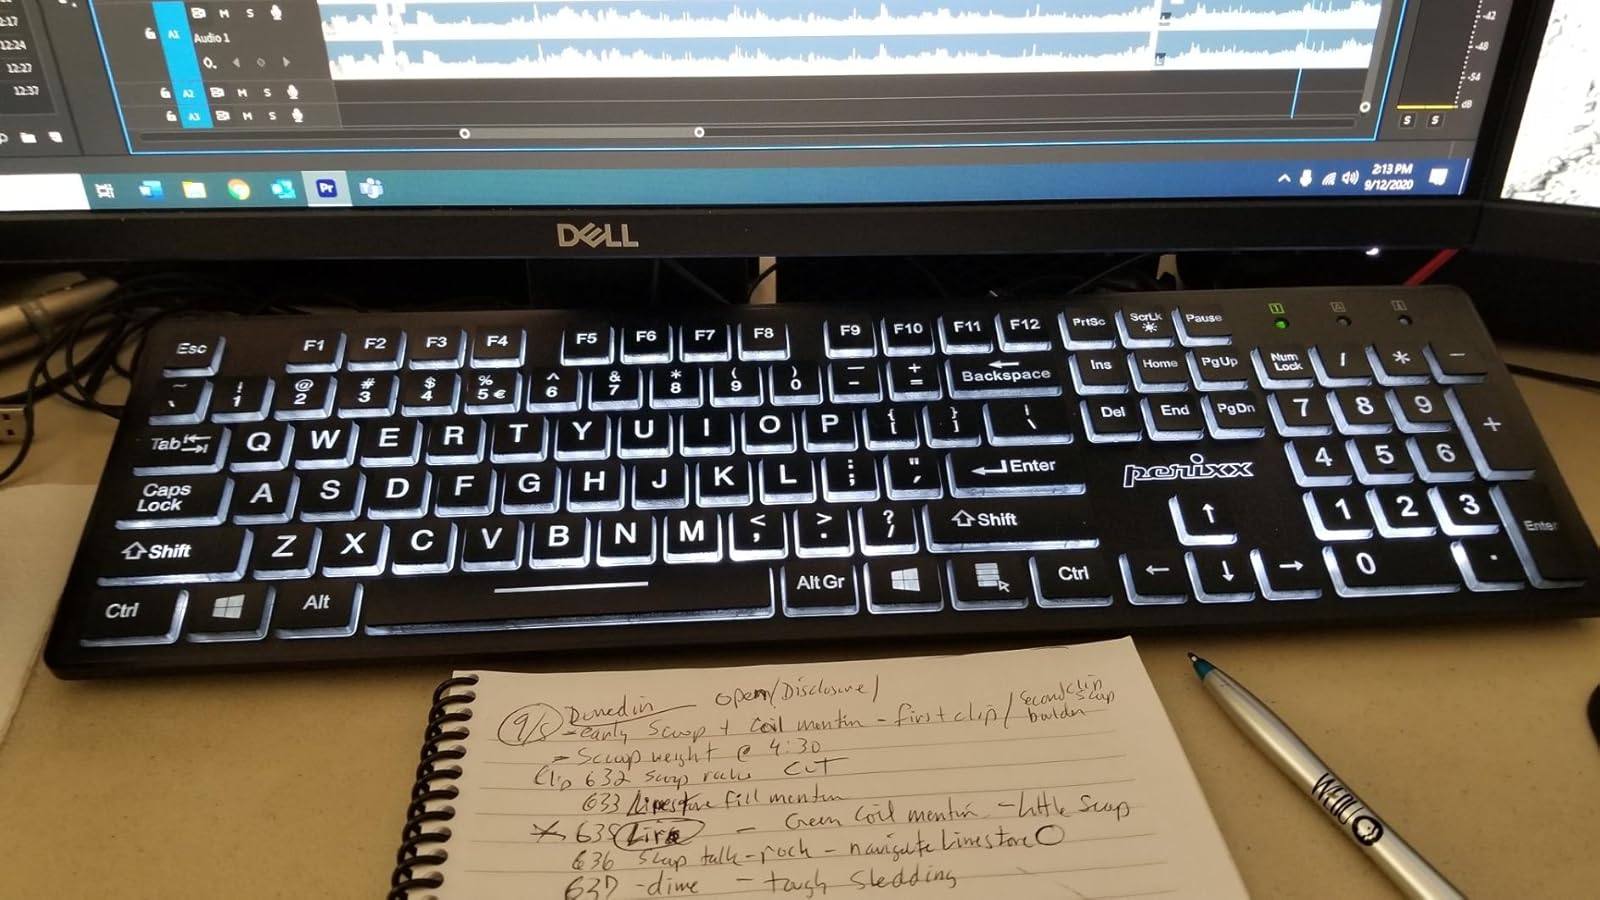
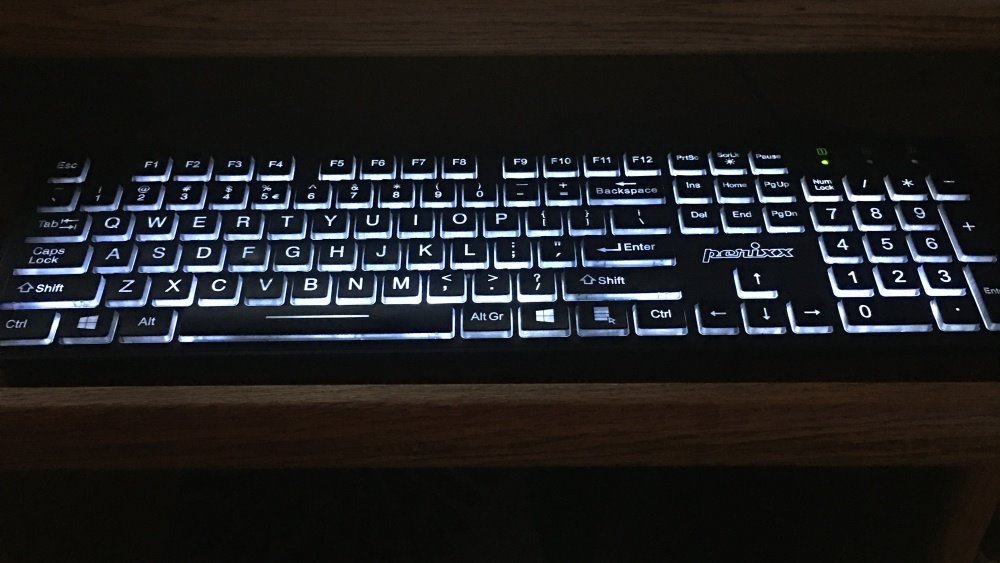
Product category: keyboard
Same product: yes